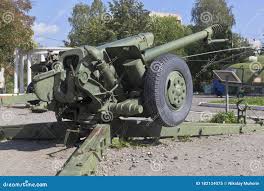
Label: Self Propelled Artillery